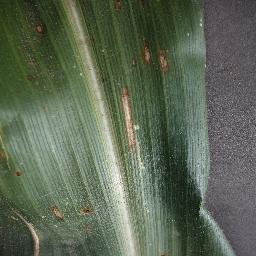
Label: Corn___Cercospora_leaf_spot Gray_leaf_spot